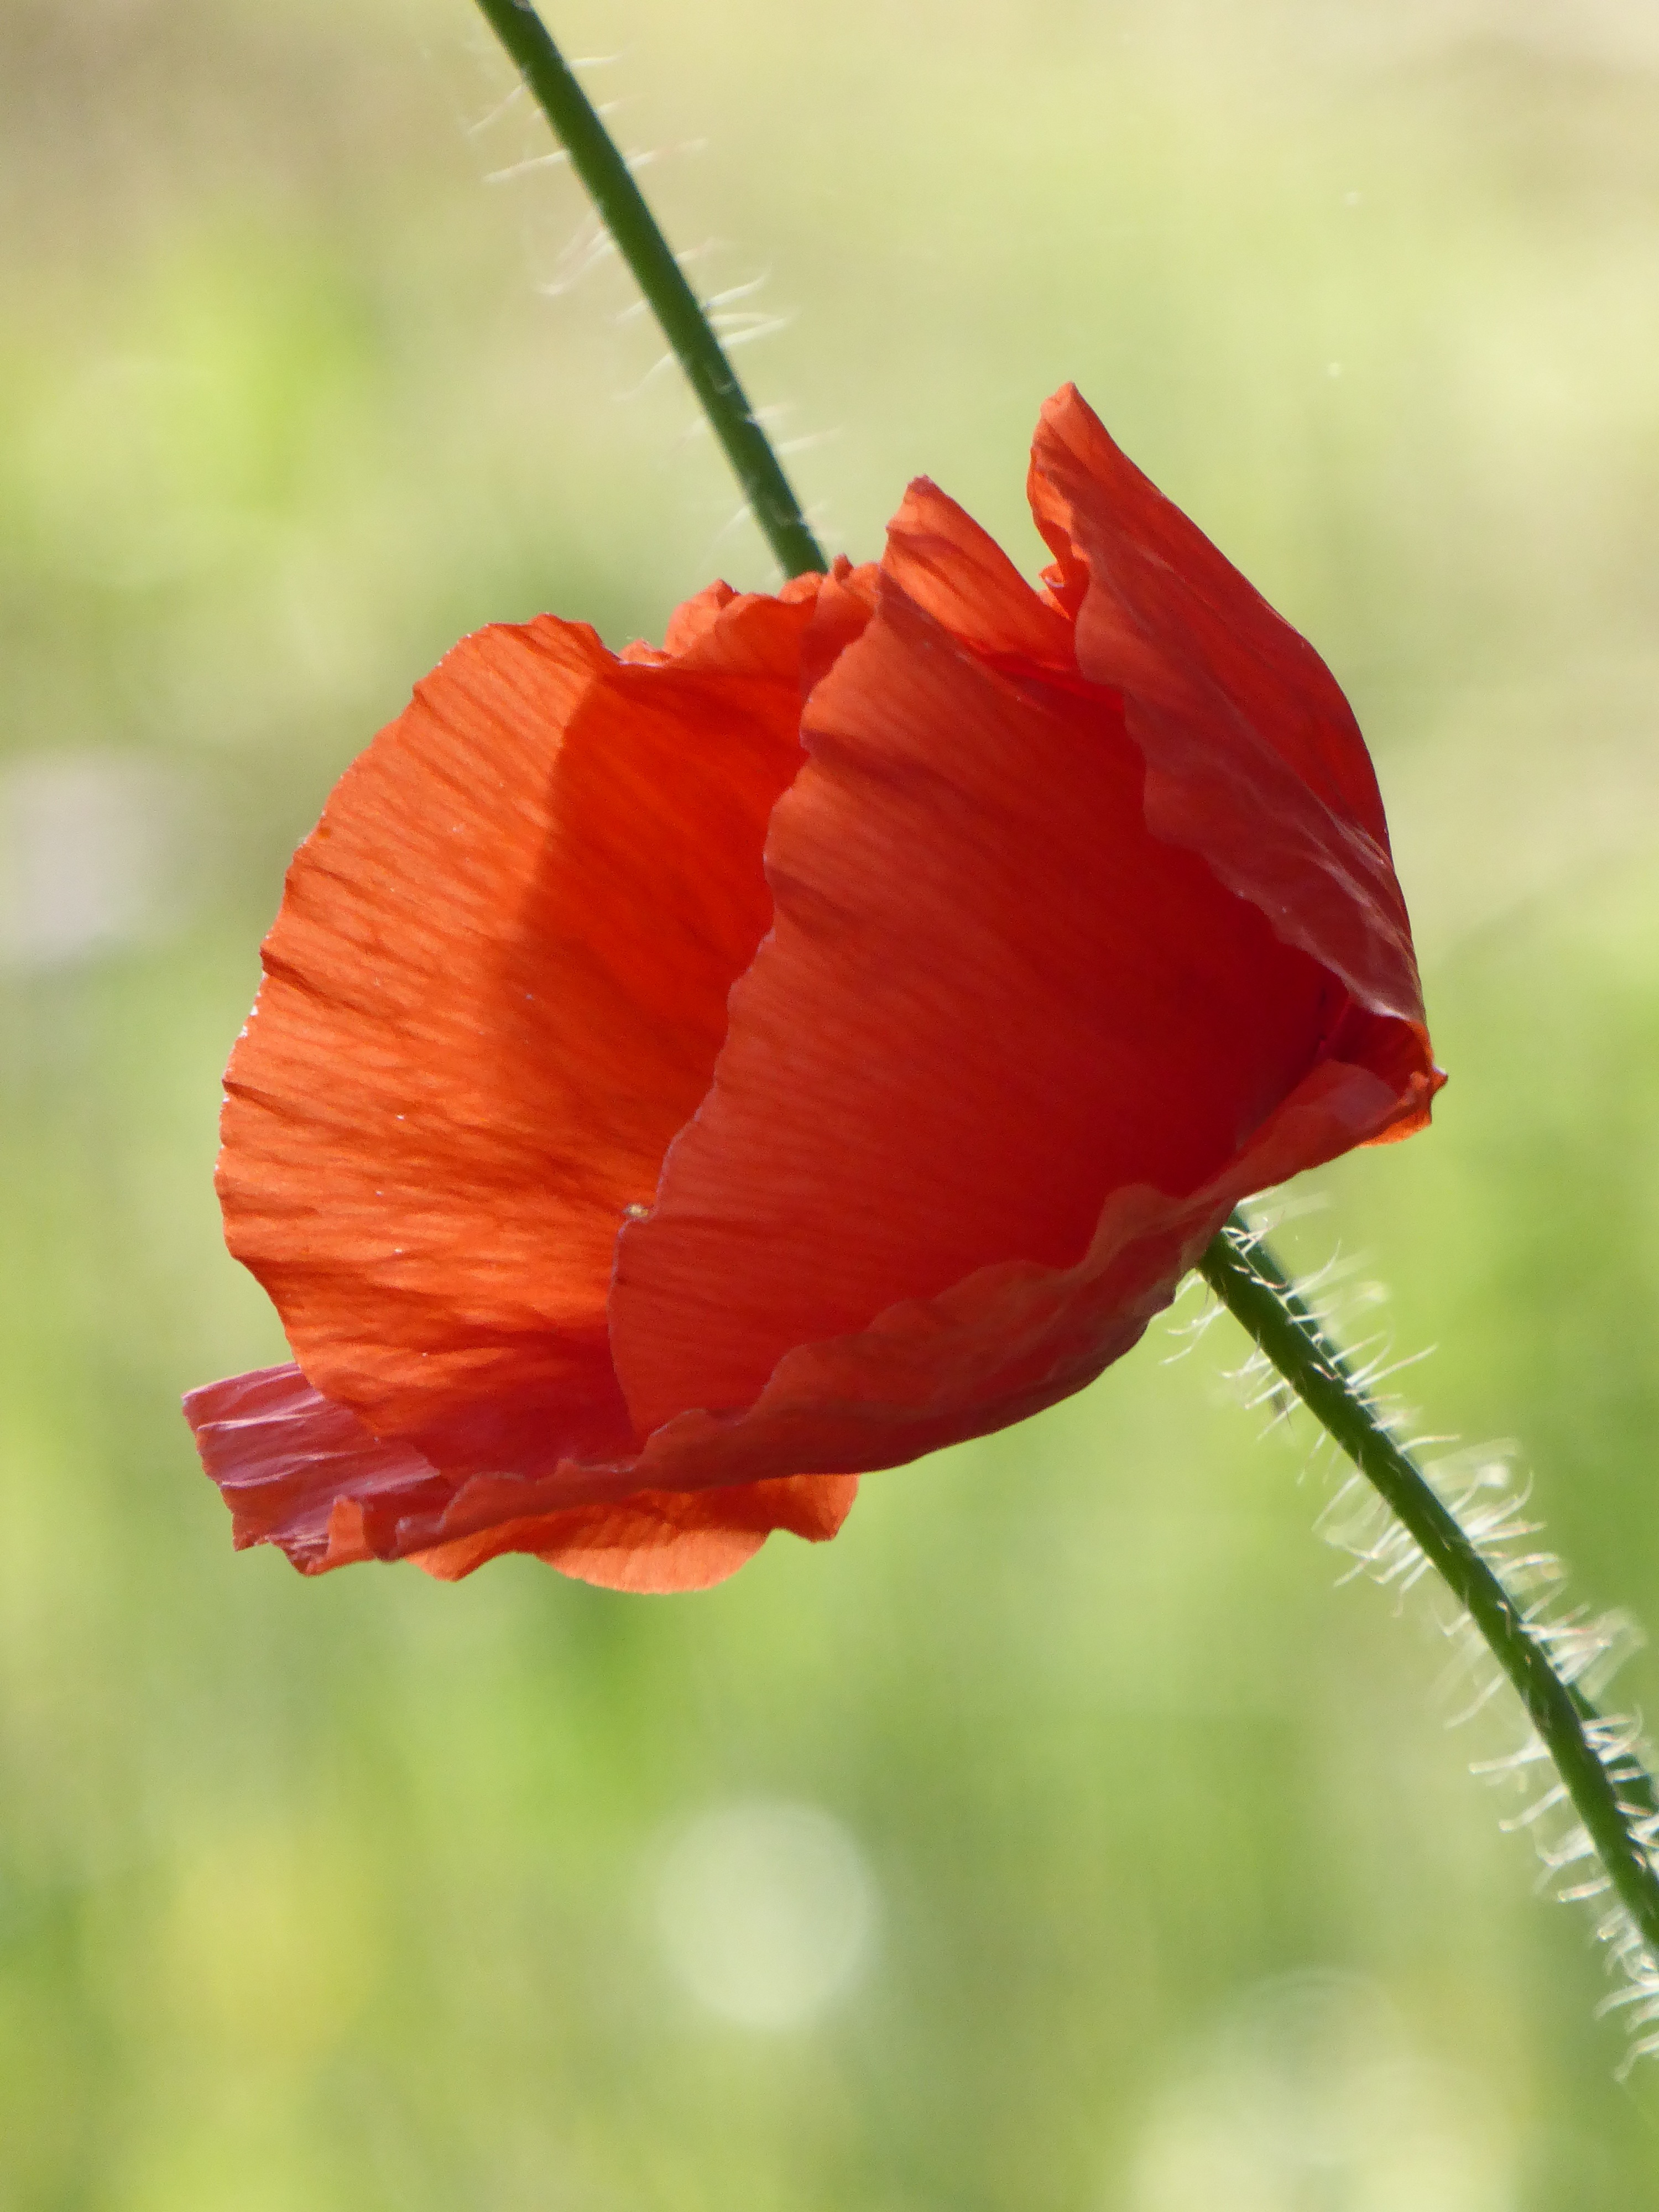
nature, blossom, plant, photography, leaf, flower, petal, bloom, red, botany, flora, wildflower, close up, klatschmohn, poppy flower, red poppy, poppy, fragile, coquelicot, macro photography, flowering plant, mohngewaechs, field of poppies, plant stem, land plant, poppy family